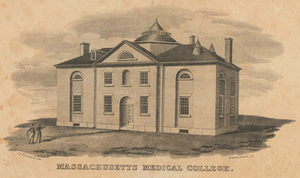
La Harvard Medical School est la faculté de médecine de l’université Harvard située à Boston dans le Massachusetts. Elle a été fondée en 1782 et est considérée comme l'une des plus prestigieuses des États-Unis. Elle se trouve dans la Longwood Medical and Academic Area de Boston.